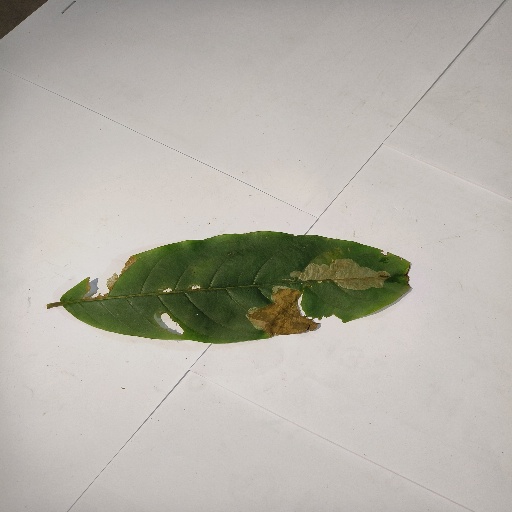
Species: HariTaki
Leaf condition: Bacterial Spot